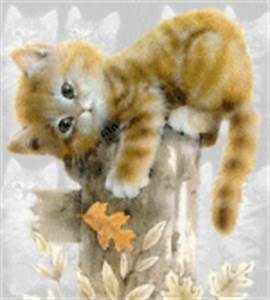
Label: gatto